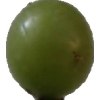
Label: grape